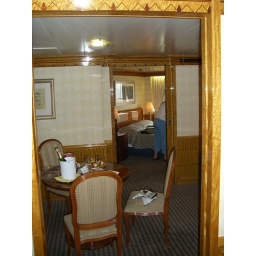
A van topped by two 4 door sedans.